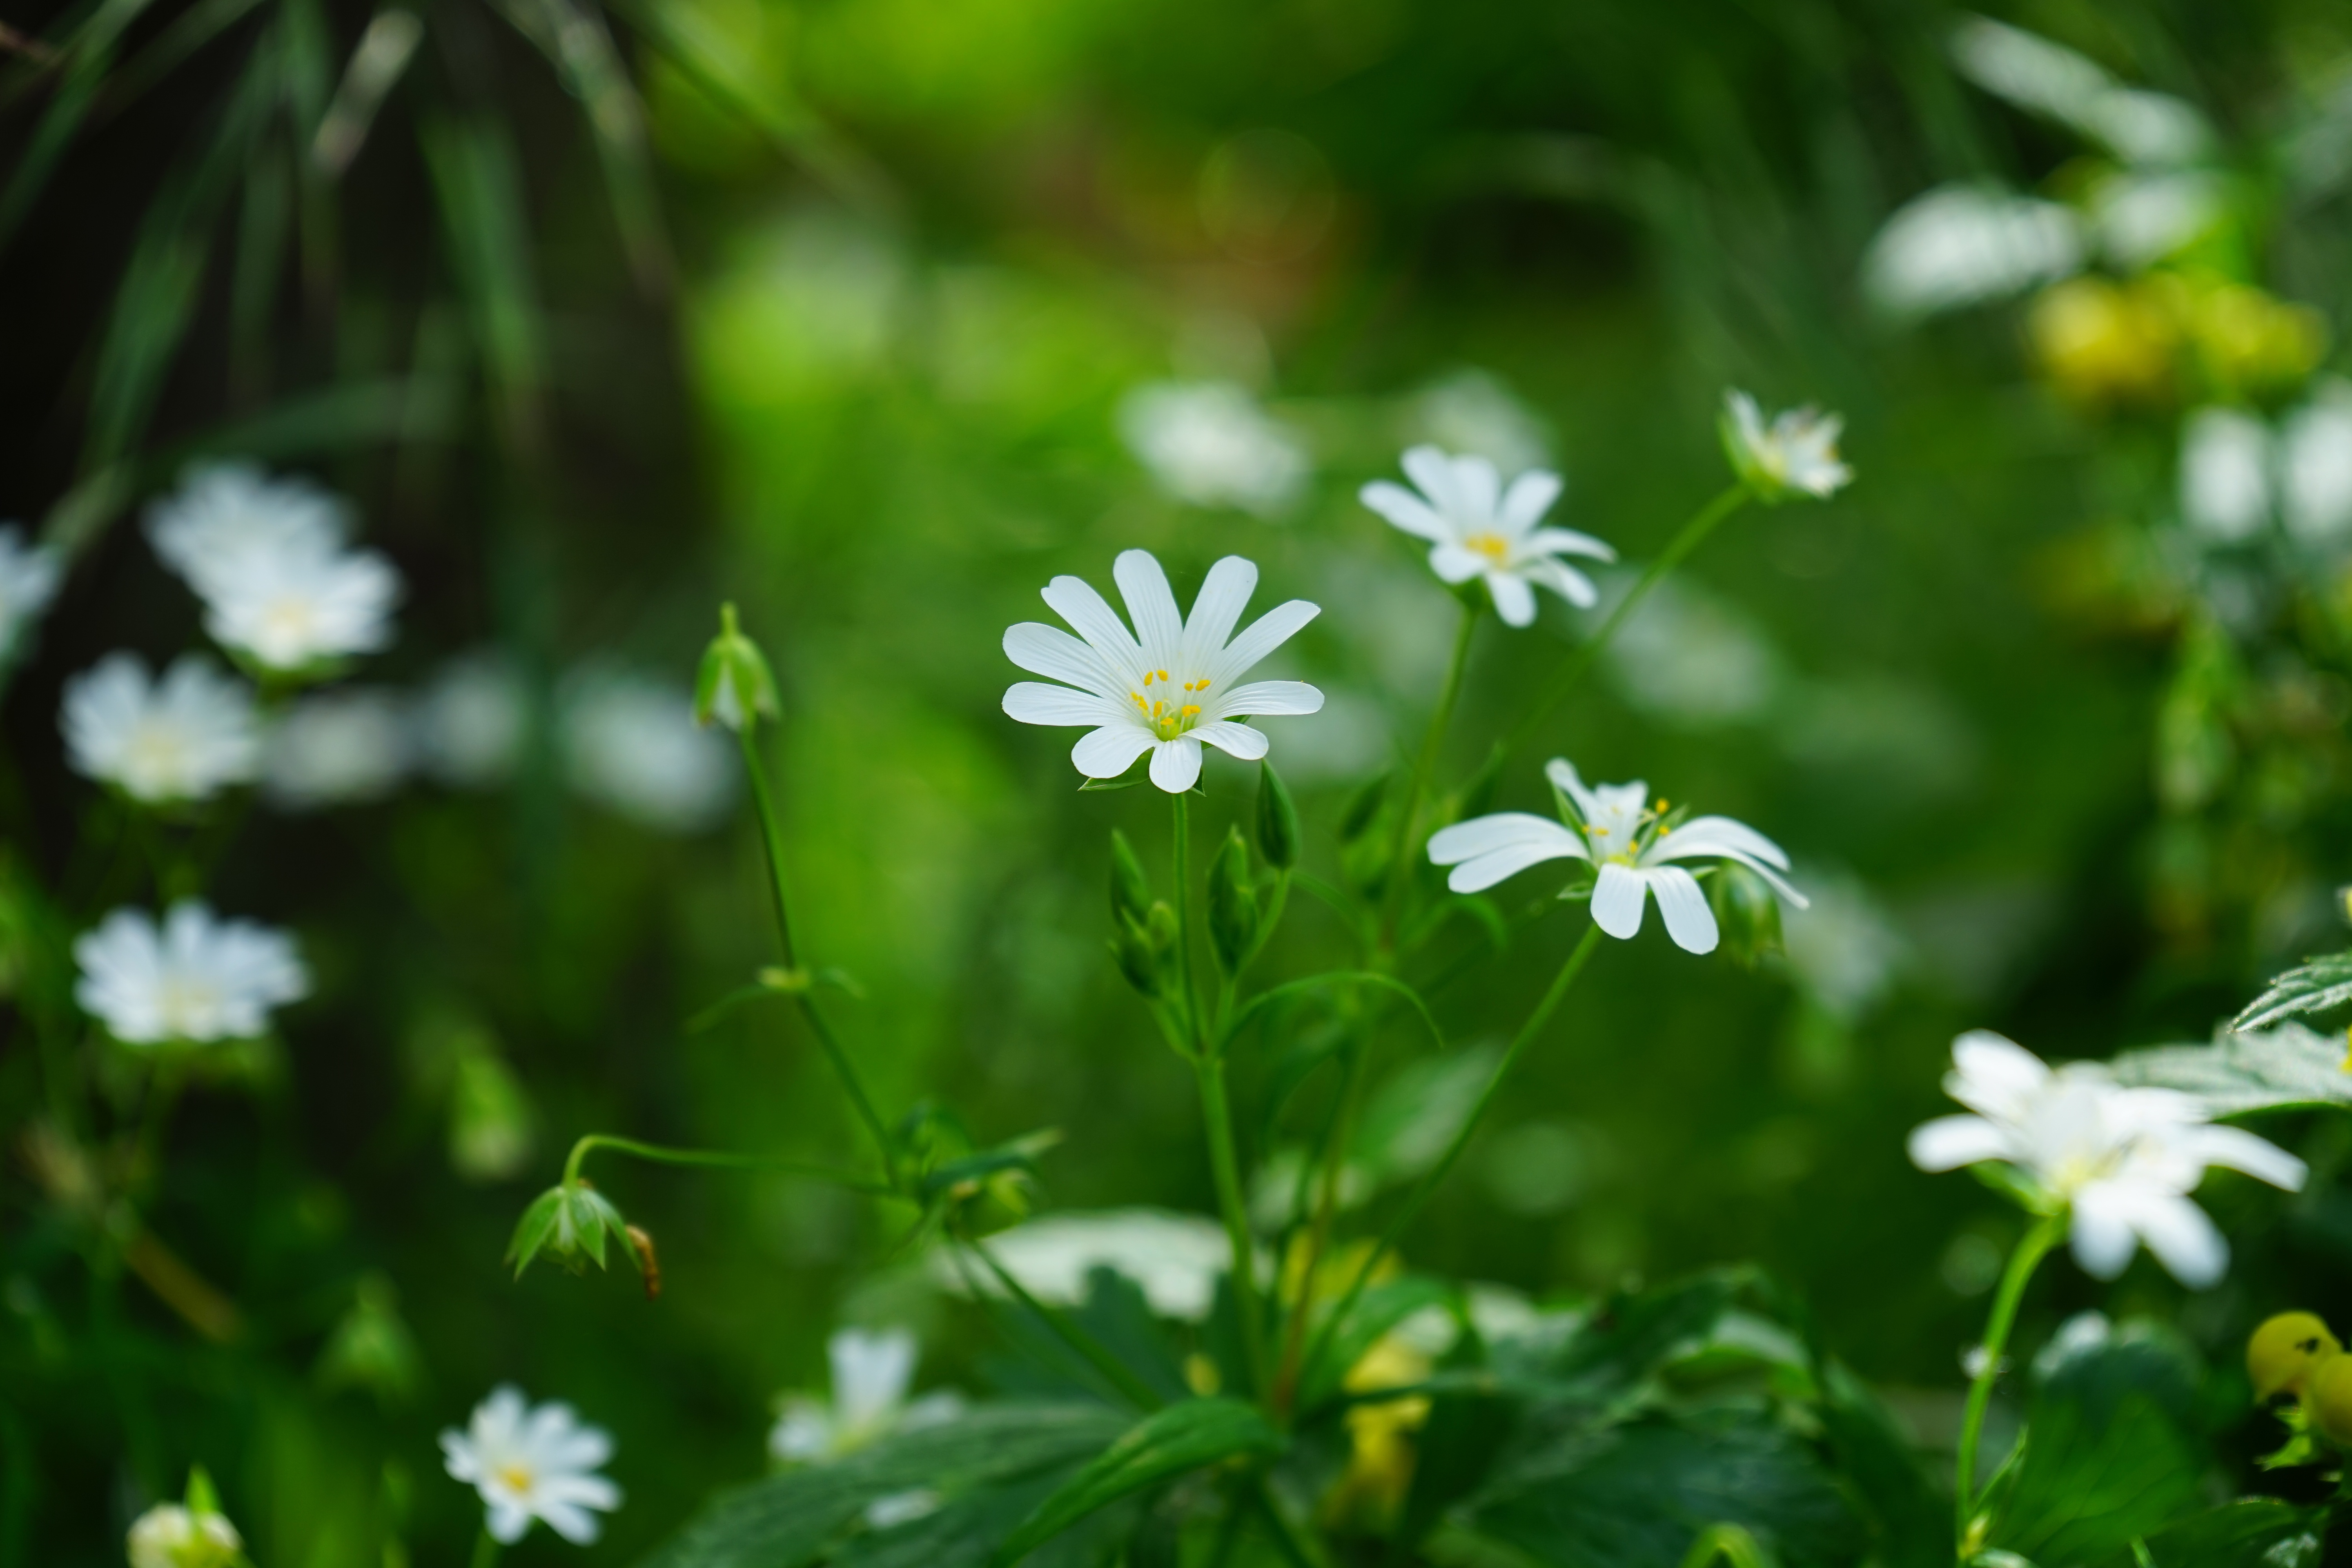
nature, grass, blossom, plant, white, field, meadow, flower, bloom, daisy, spring, green, botany, flora, wild flower, wildflower, flowers, wild plant, pointed flower, macro photography, flowering plant, grassland plants, daisy family, carnation family, oxeye daisy, caryophyllaceae, stellaria holostea, land plant, chamaemelum nobile, stitchwort, chickweed, stellaria media, large flowered star programming